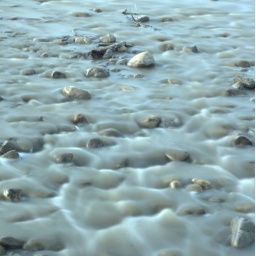
Fish Creek flowing over a shallow rock bed